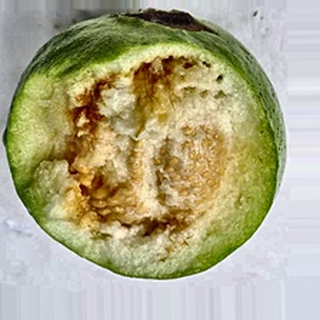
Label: guava_fruit_fly